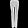
Label: Trouser